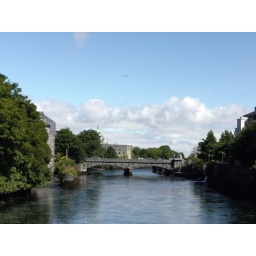
Crossing a bridge in Galway. That river is actually considerably more gross than it looks.